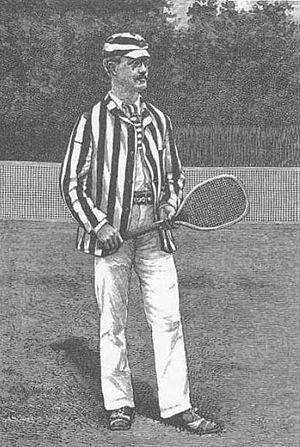
Richard Dudley "Dick" Sears est un joueur de tennis américain, l'un des pionniers de l'histoire de ce sport.